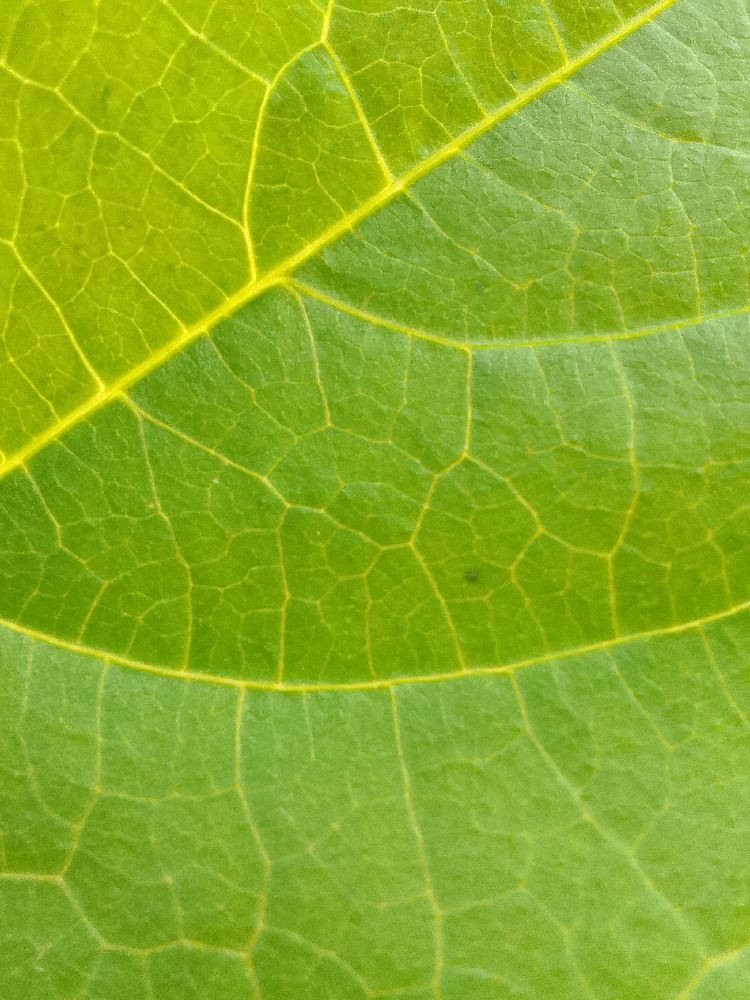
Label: healthy